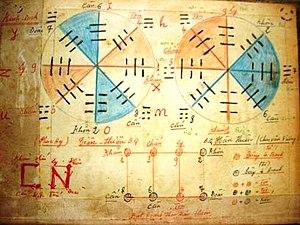
Pré et Post Bagua
L'horoscope vietnamien est une étude de prédiction du destin d'un individu à travers les astres des douze maisons, qui permet d'en savoir plus sur sa physionomie, son caractère, sa carrière, sa famille, ainsi que l'ensemble des éléments de sa vie. Il est très prisé par la plupart des classes sociales vietnamiennes qui cherchent souvent à connaitre les prédictions sur leurs sorts. Dans le Tử Vi, on peut déterminer les événements favorables ou défavorables en fixant les termes de dix ans, d'un an, d'un mois, d'un jour et d'une heure. Le Hà Lạc du Yi King est un niveau plus élevé du Tử Vi. L'horoscope vietnamien est plus ou moins influencé par les deux horoscopes occidentaux ou chinois.